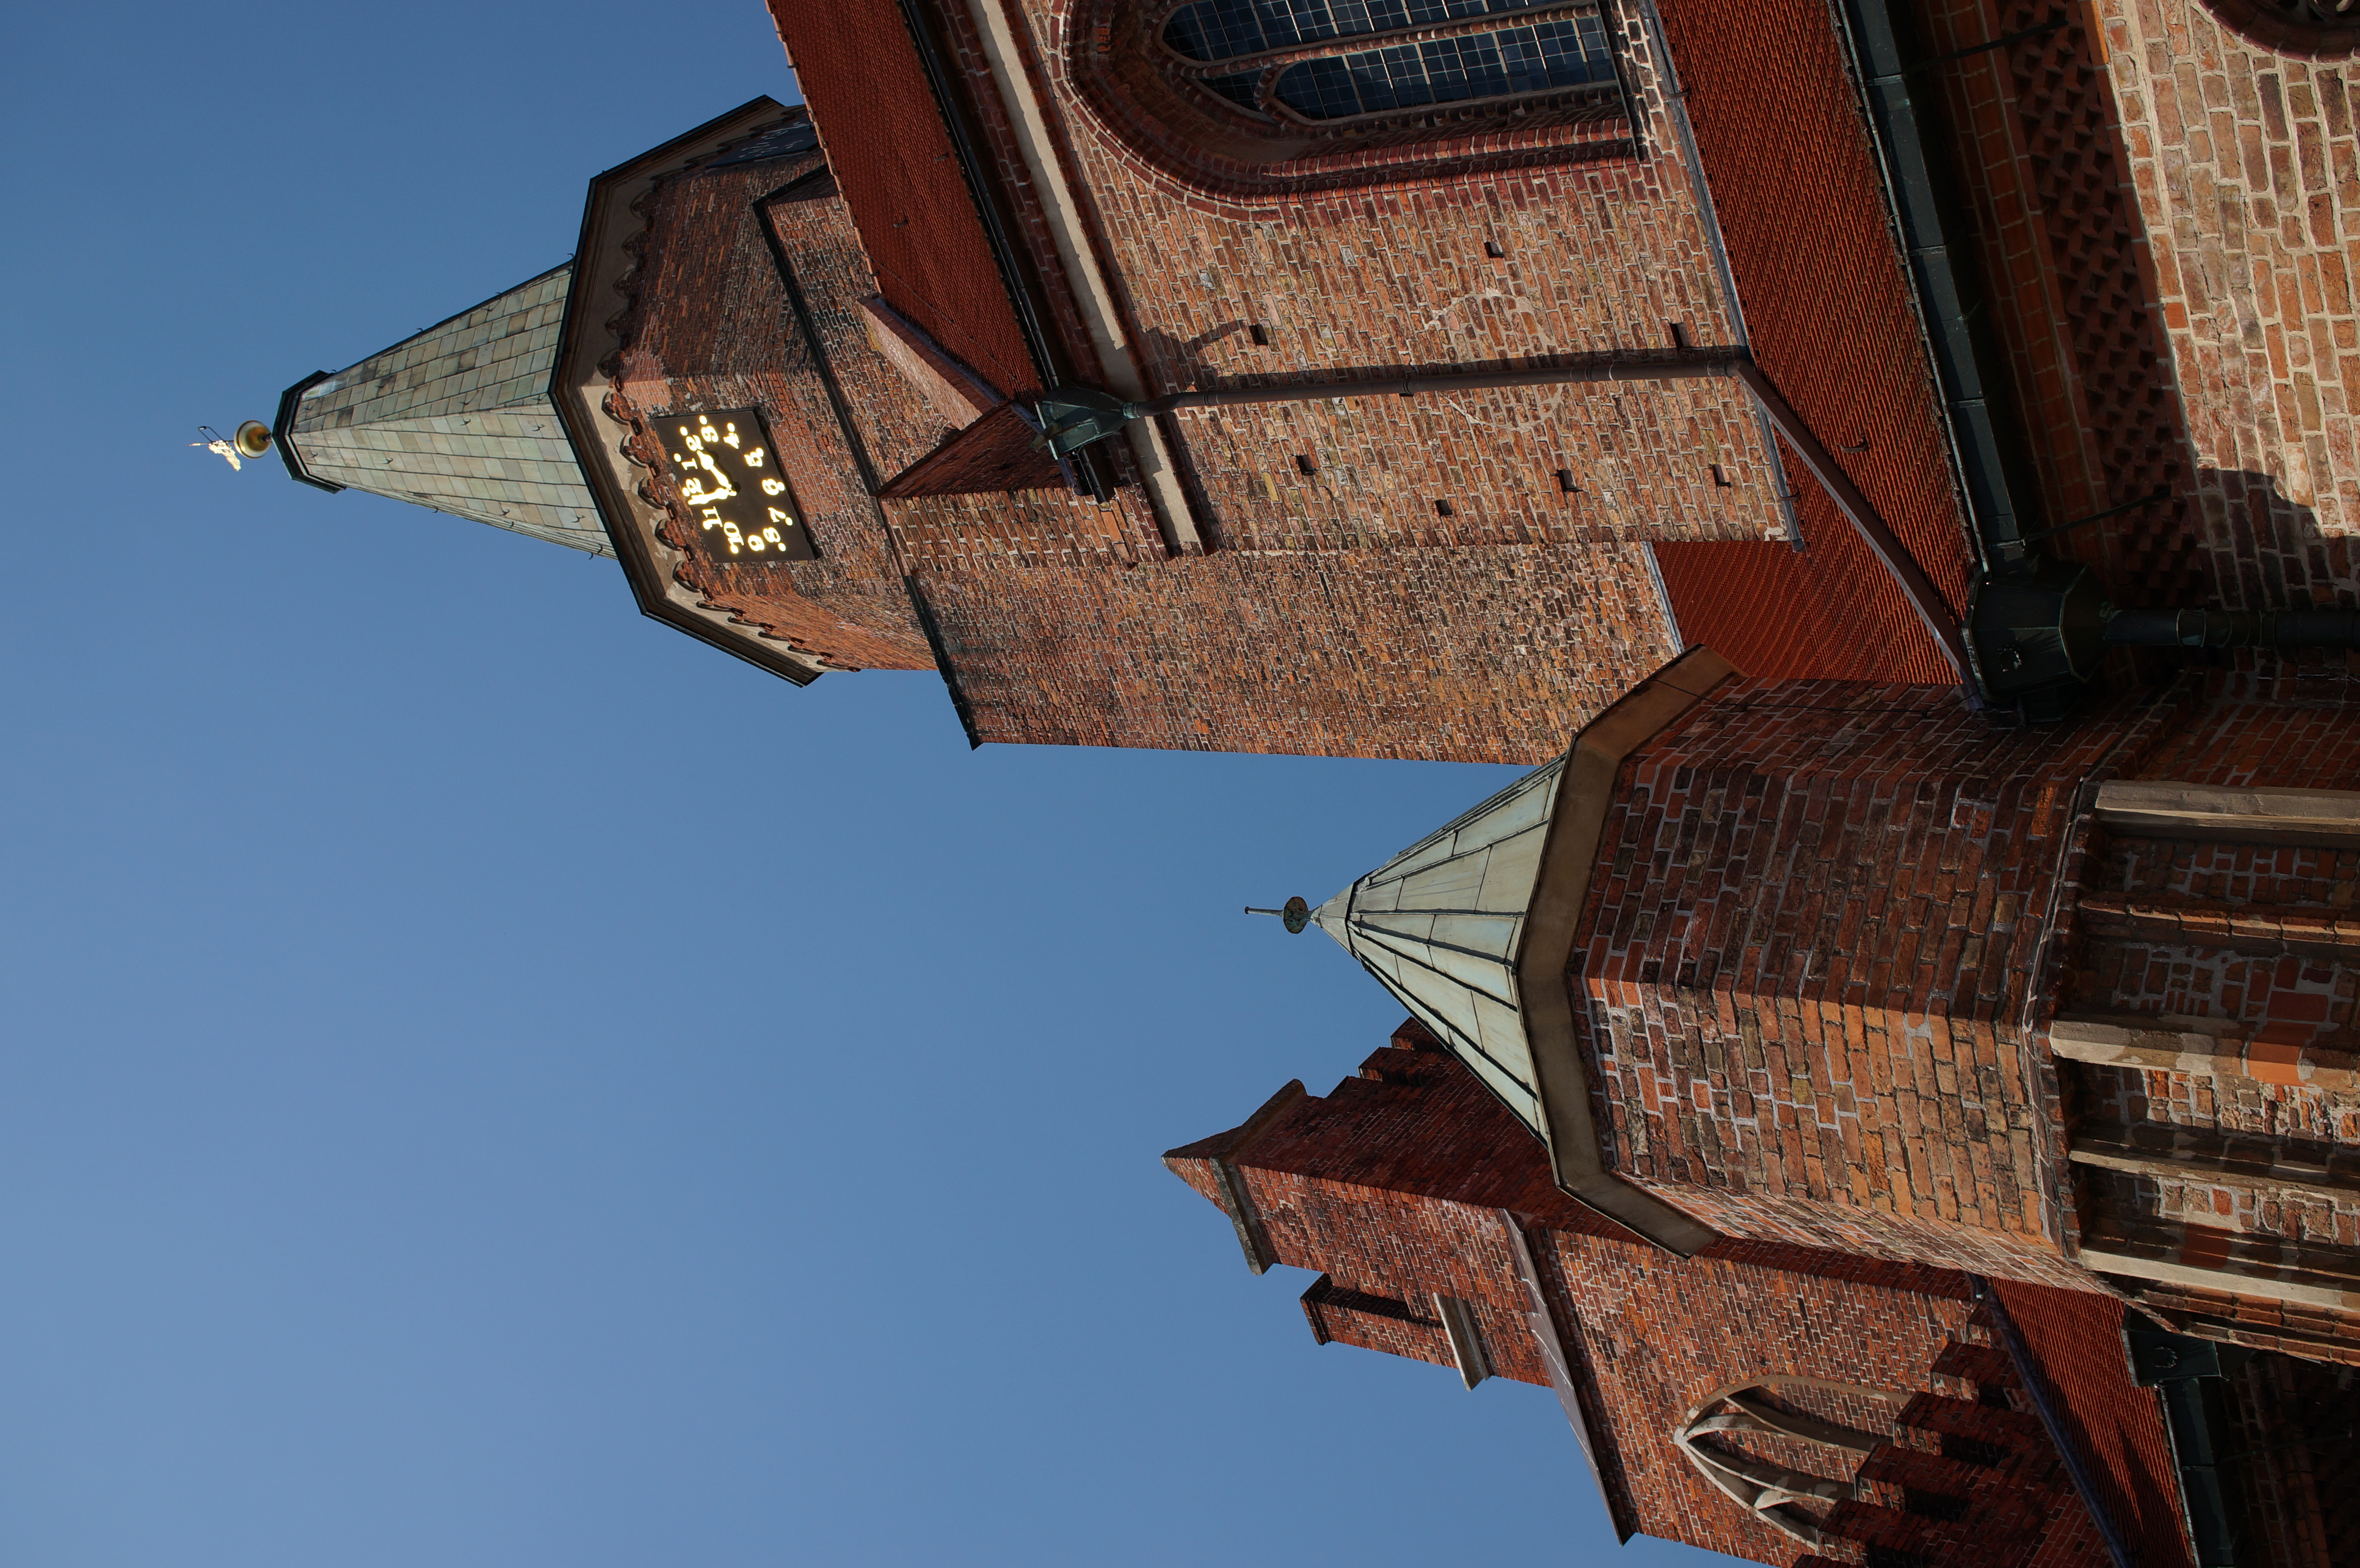
tower, lighting, 2014, germany, deutschland, sony, sigma, nex, nex6, brandenburg, lenstagged, steffenzahn, 30mm, sigma30mm28exdn, sigma30mmf28, sigma30mmf28dn, sigma30mm, screenshot